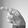
ASL letter: P